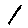
Label: 1